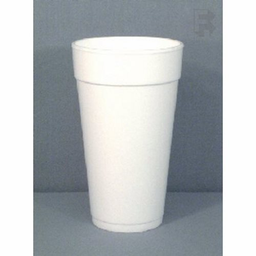
Label: paper